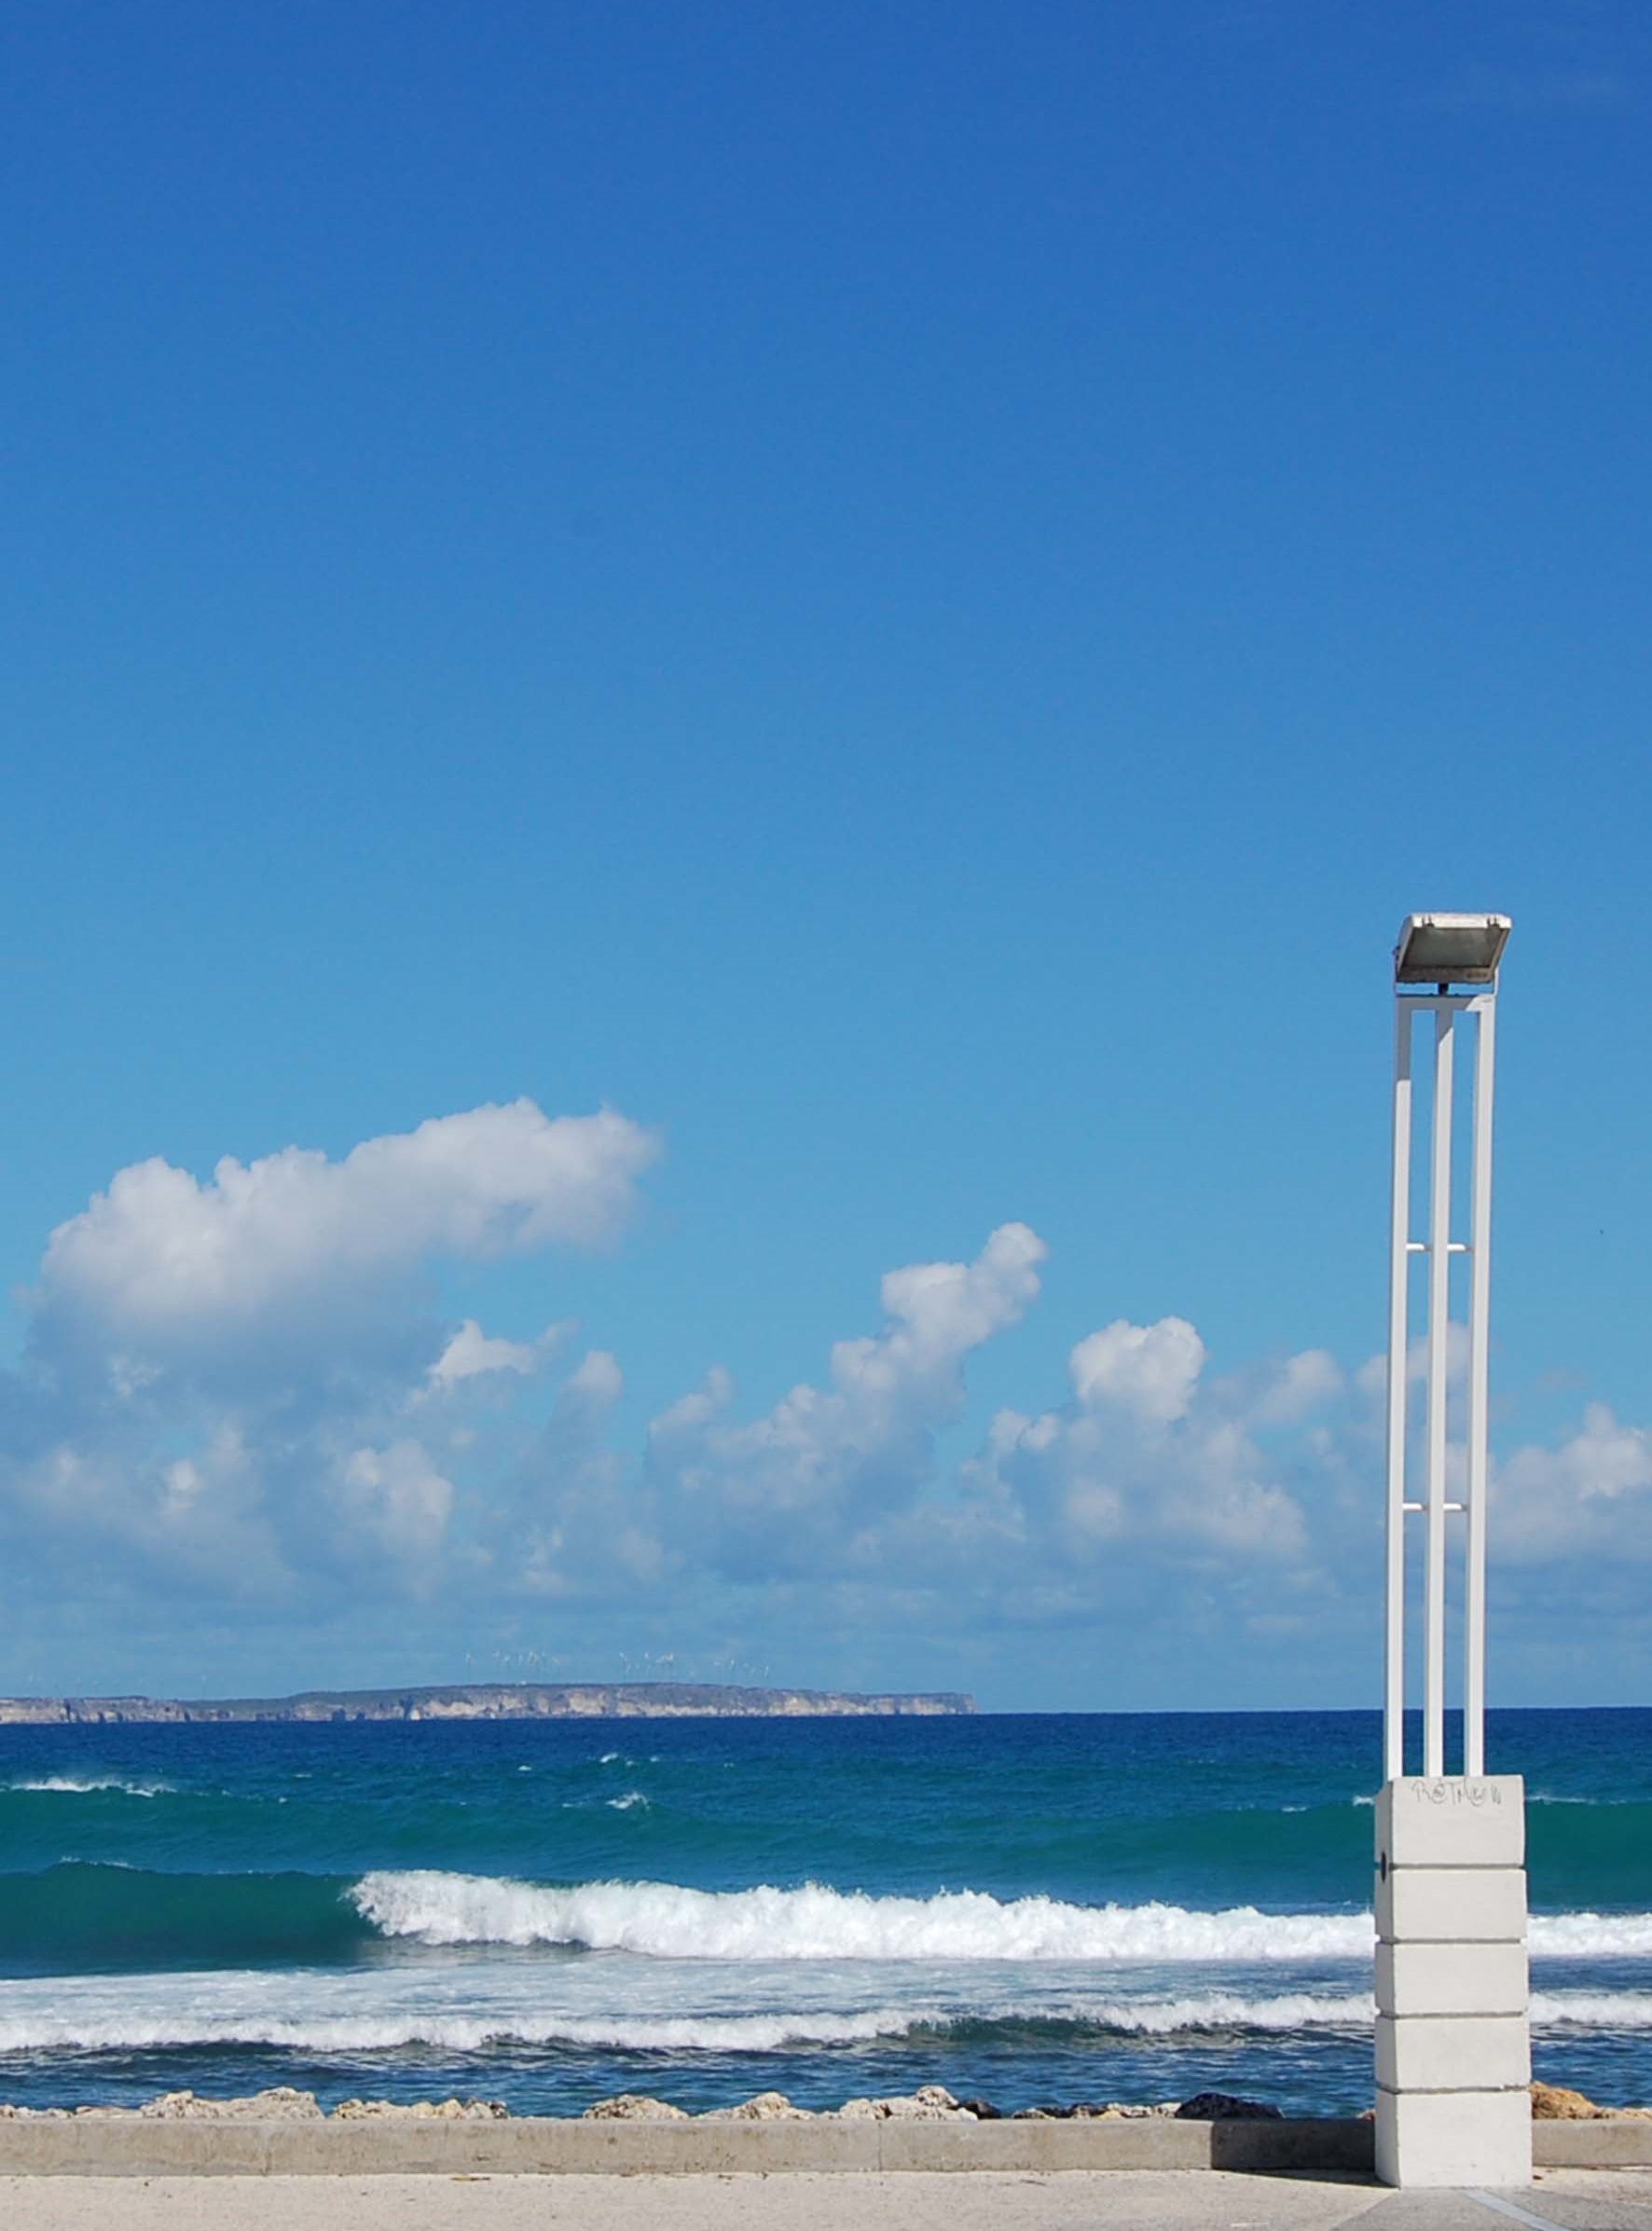
beach, sea, coast, water, ocean, horizon, cloud, sky, shore, wave, wind, vacation, tower, bay, blue, body of water, clouds, cape